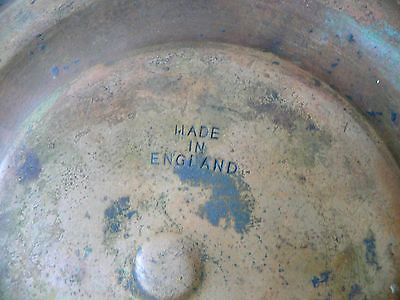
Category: kettle